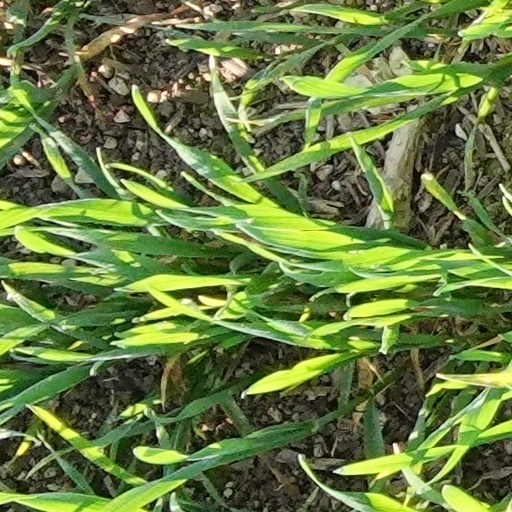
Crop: wheat